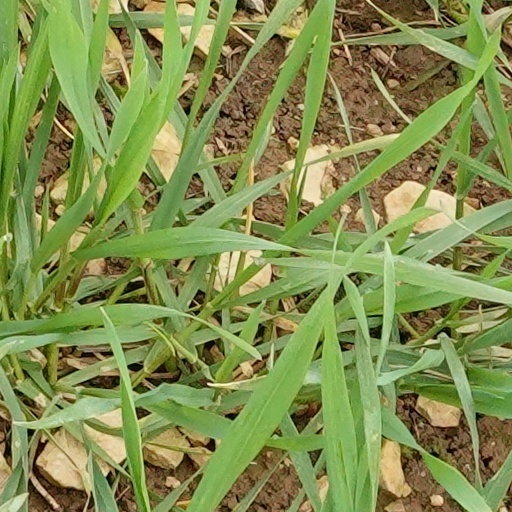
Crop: wheat